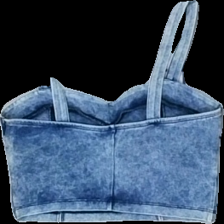
View: back
Type: Top
Category: Ladies
Brand: Cubus
Colors: Blue
Material: 100% cotton
Cut: Regular, Cropped
Size: XS
Season: All
Trend: Denim
Price range: <50
Recommended usage: Reuse